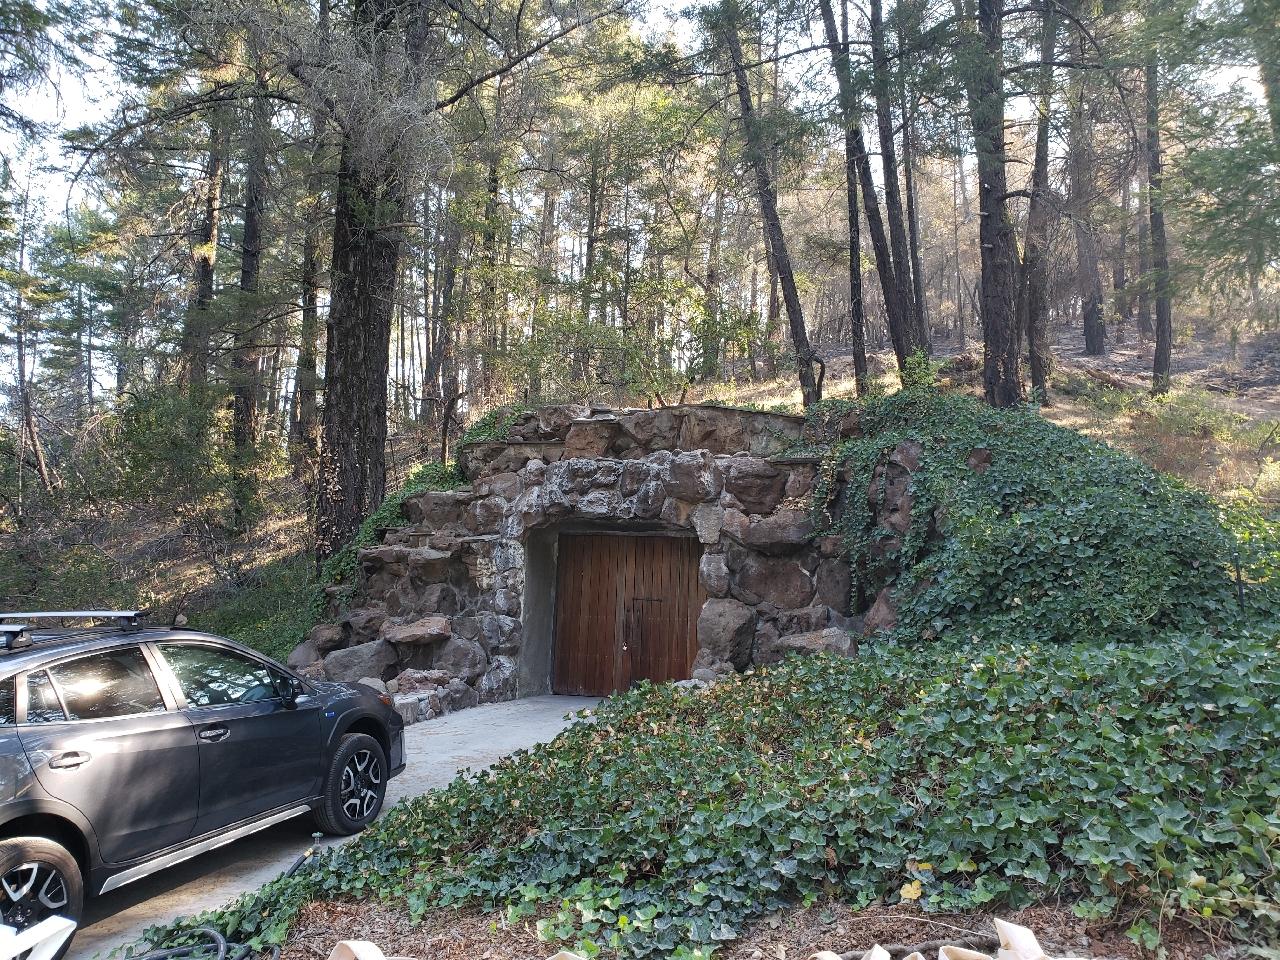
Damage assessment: no_damage